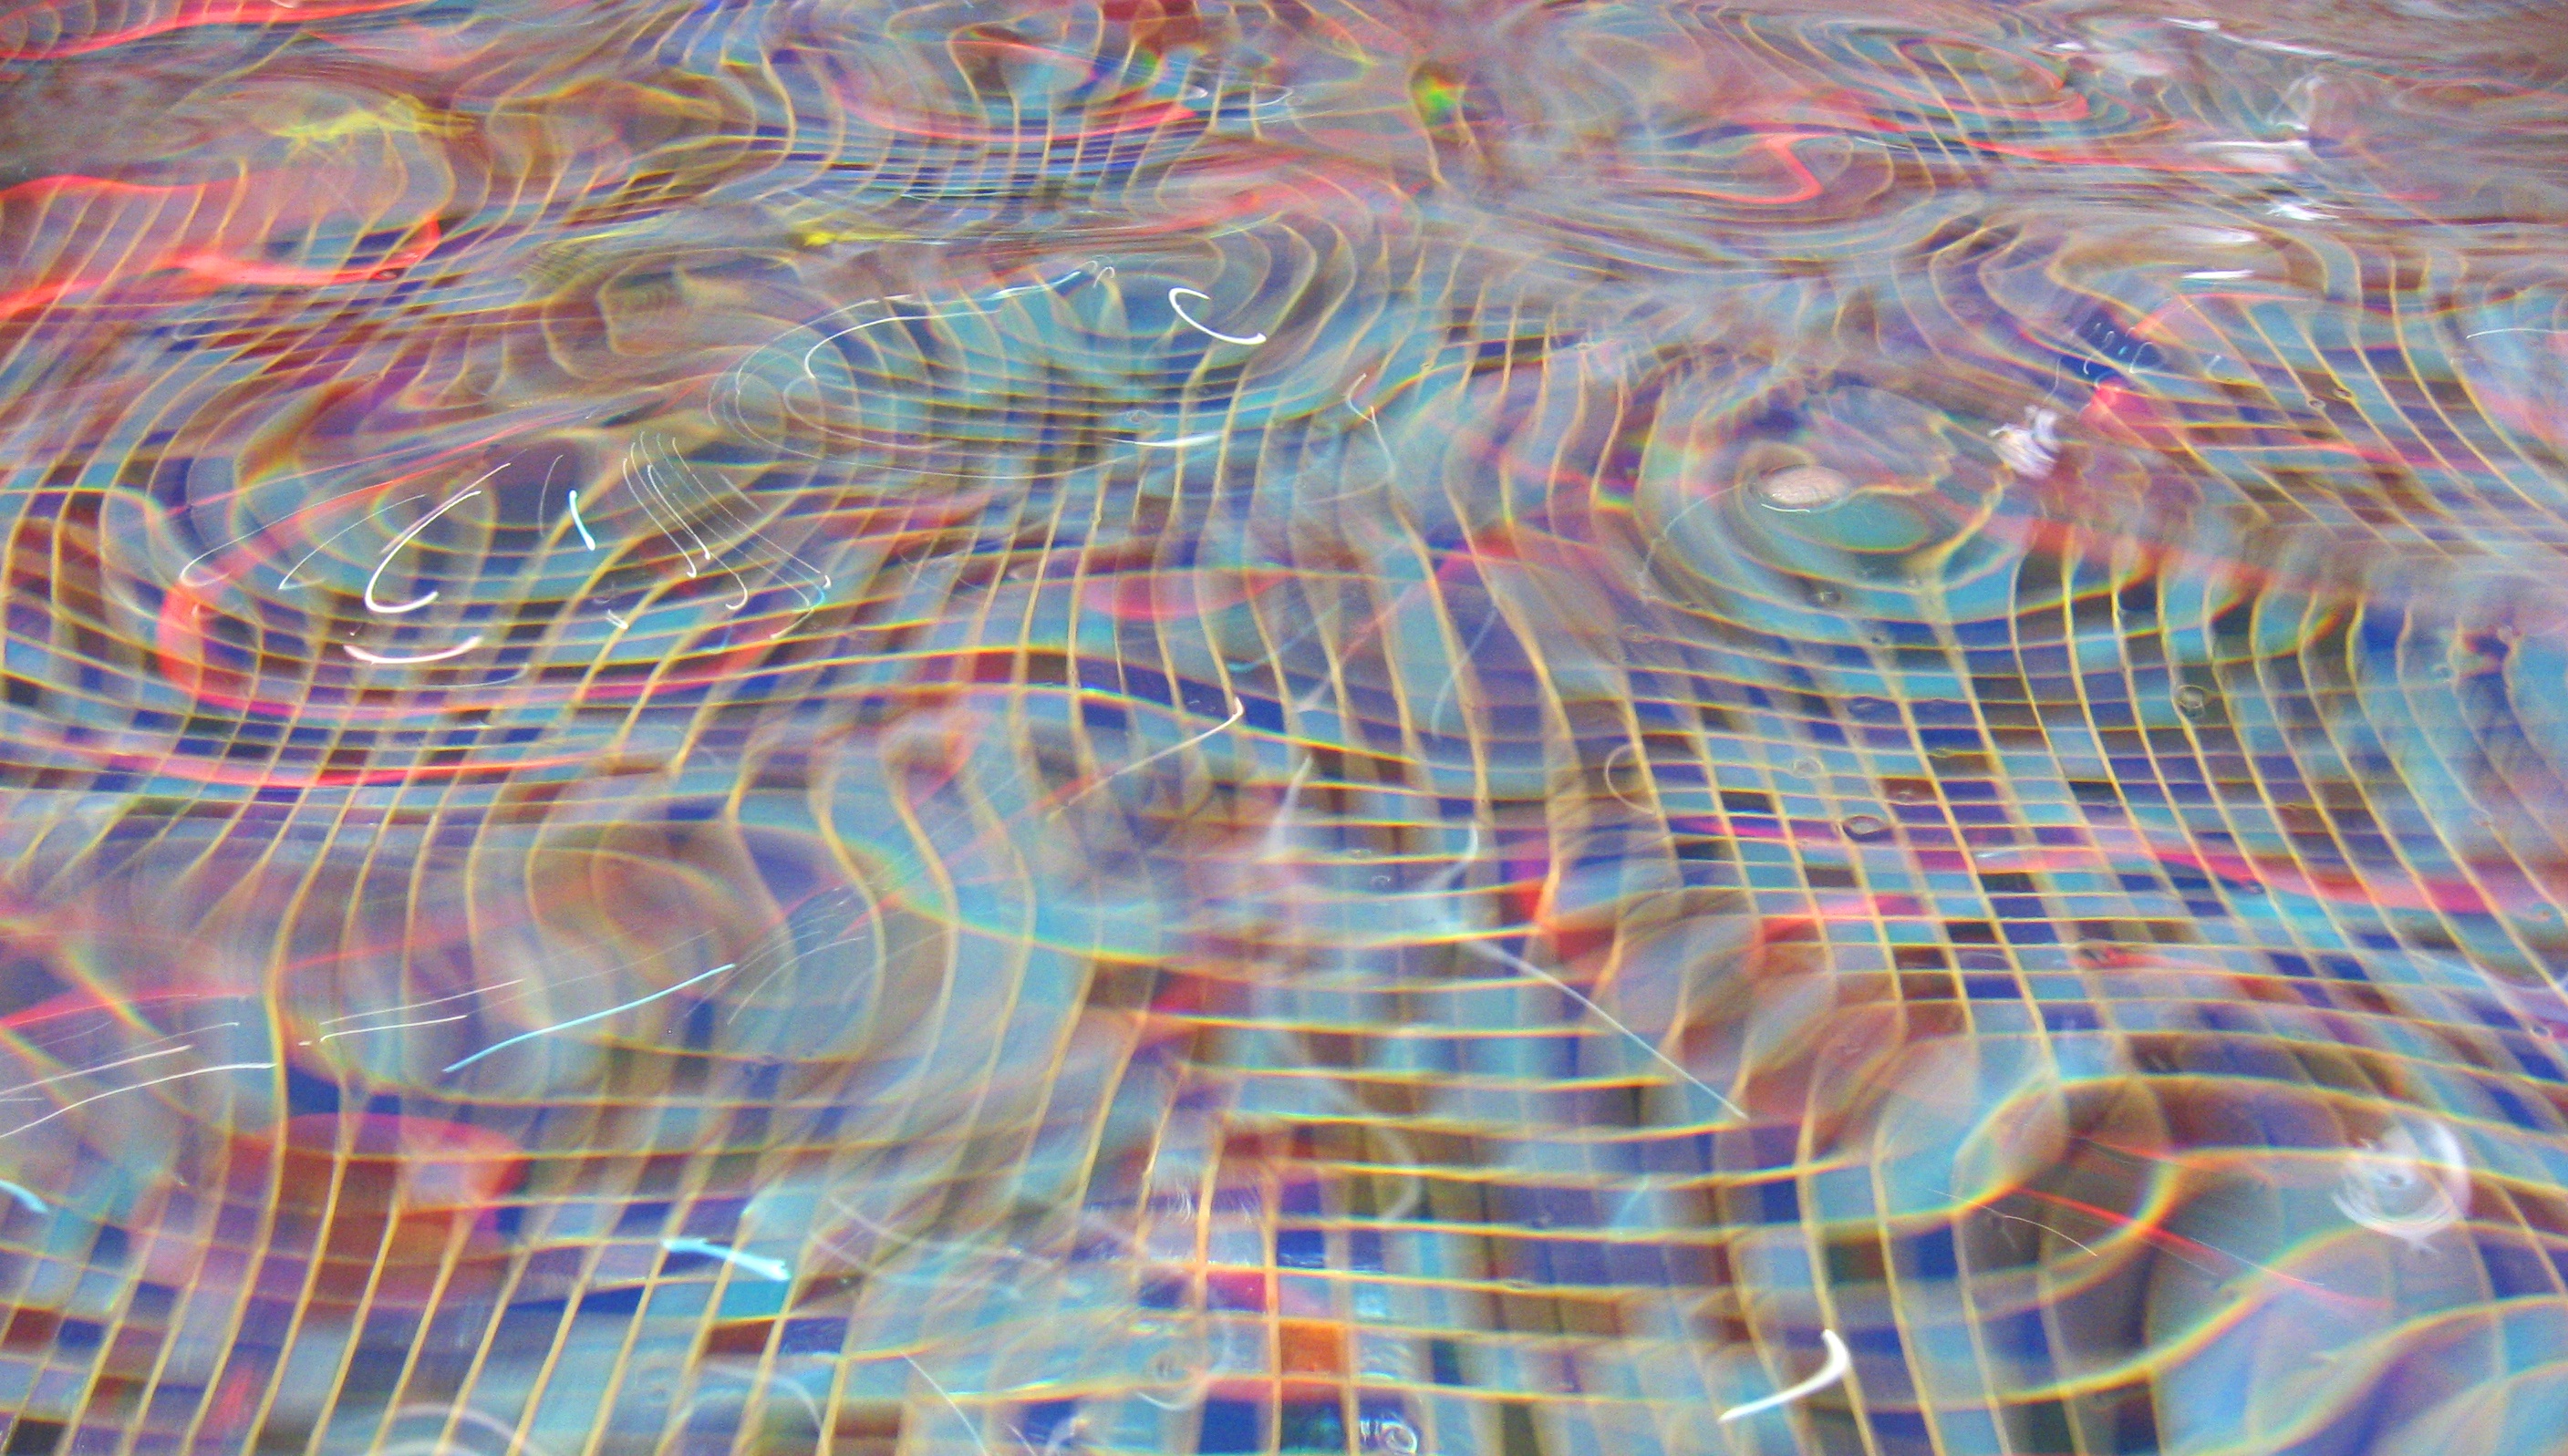
texture, pattern, line, circle, art, shape, modern art, psychedelic art